Netherlands national football team

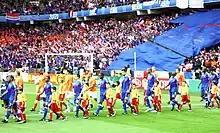
Netherlands – France at Euro 2008

Dick Advocaat became the national coach of the Netherlands for the second time in January 2002. They qualified for UEFA Euro 2004 after beating Scotland in emphatic fashion in the play-offs. The tournament saw the Netherlands reach the semi-finals where they lost to hosts Portugal. Advocaat resigned following criticism of his leadership in July 2004.